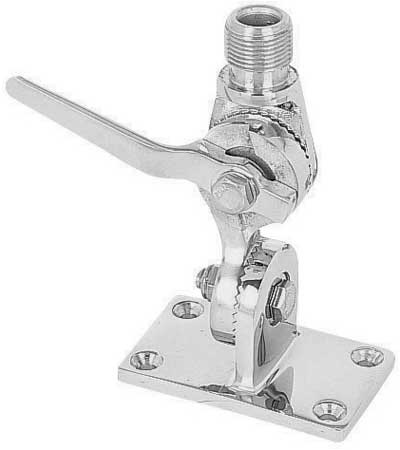
Shakespeare 4187-HD Heavy Duty Stainless Steel Ratchet Mount
Brand: Shakespeare
Style 4187-HD Heavy duty ratchet mount Extra Heavy Duty Stainless Steel Ratchet Mount. Same as Style 4187 with extra strength and rigidity. Use wherever its extra heavy-duty construction is needed. 9/32in hole for cable feed-through Standard 1in-14 thread.(male) stainless steel , Style 4187-HD Heavy duty ratchet mount Extra Heavy Duty Stainless Steel Ratchet Mount. Same as Style 4187 with extra strength and rigidity. Use wherever its extra heavy-duty construction is needed. 9/32in hole for cable feed-through Standard 1in-14 thread.(male) stainless steel
Category: Electronics > Electronics Accessories > Antenna Accessories > Antenna Mounts & Brackets